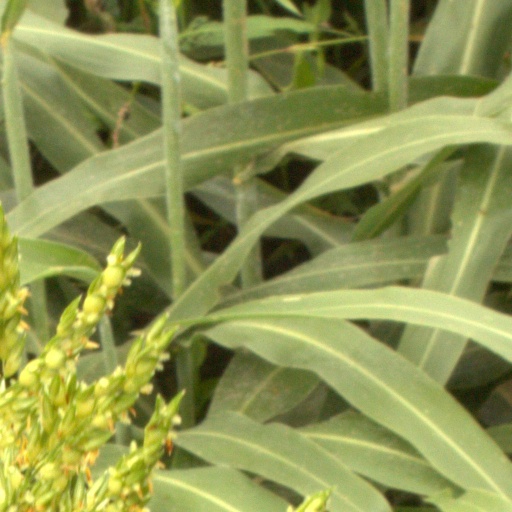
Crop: sorghum